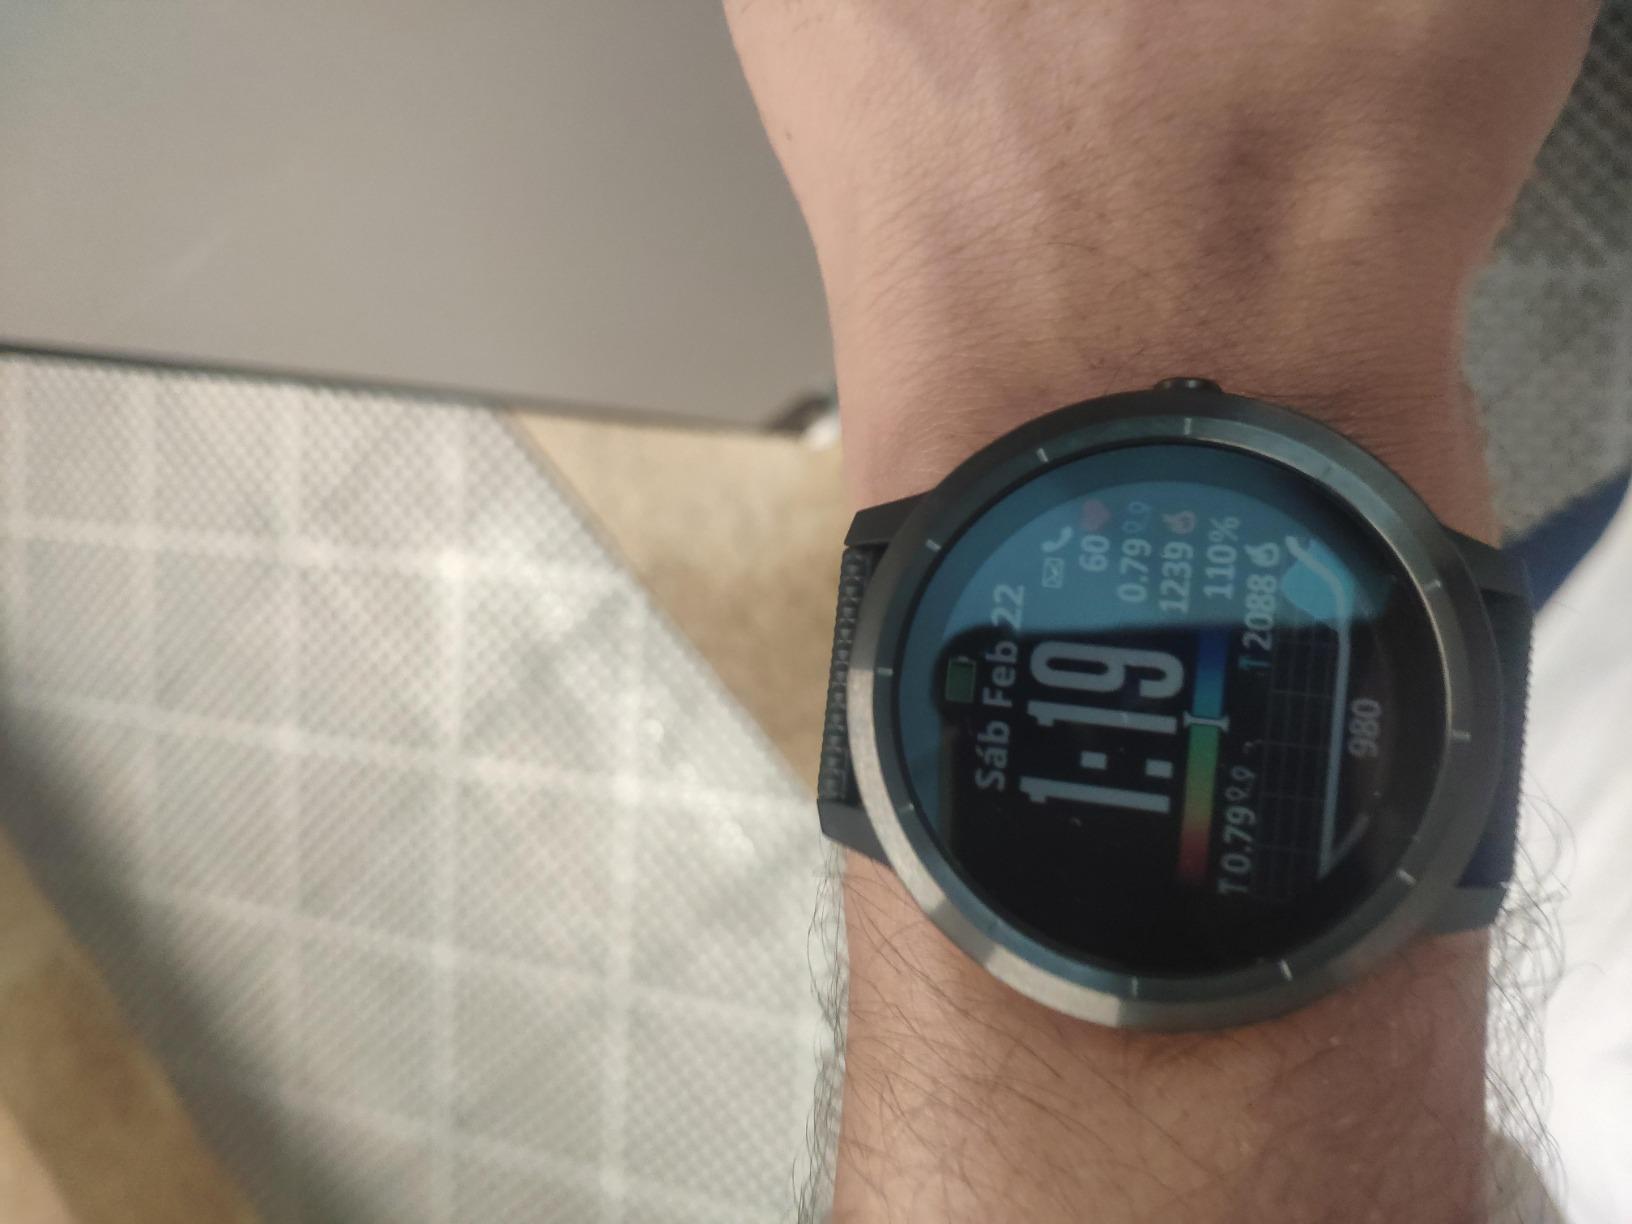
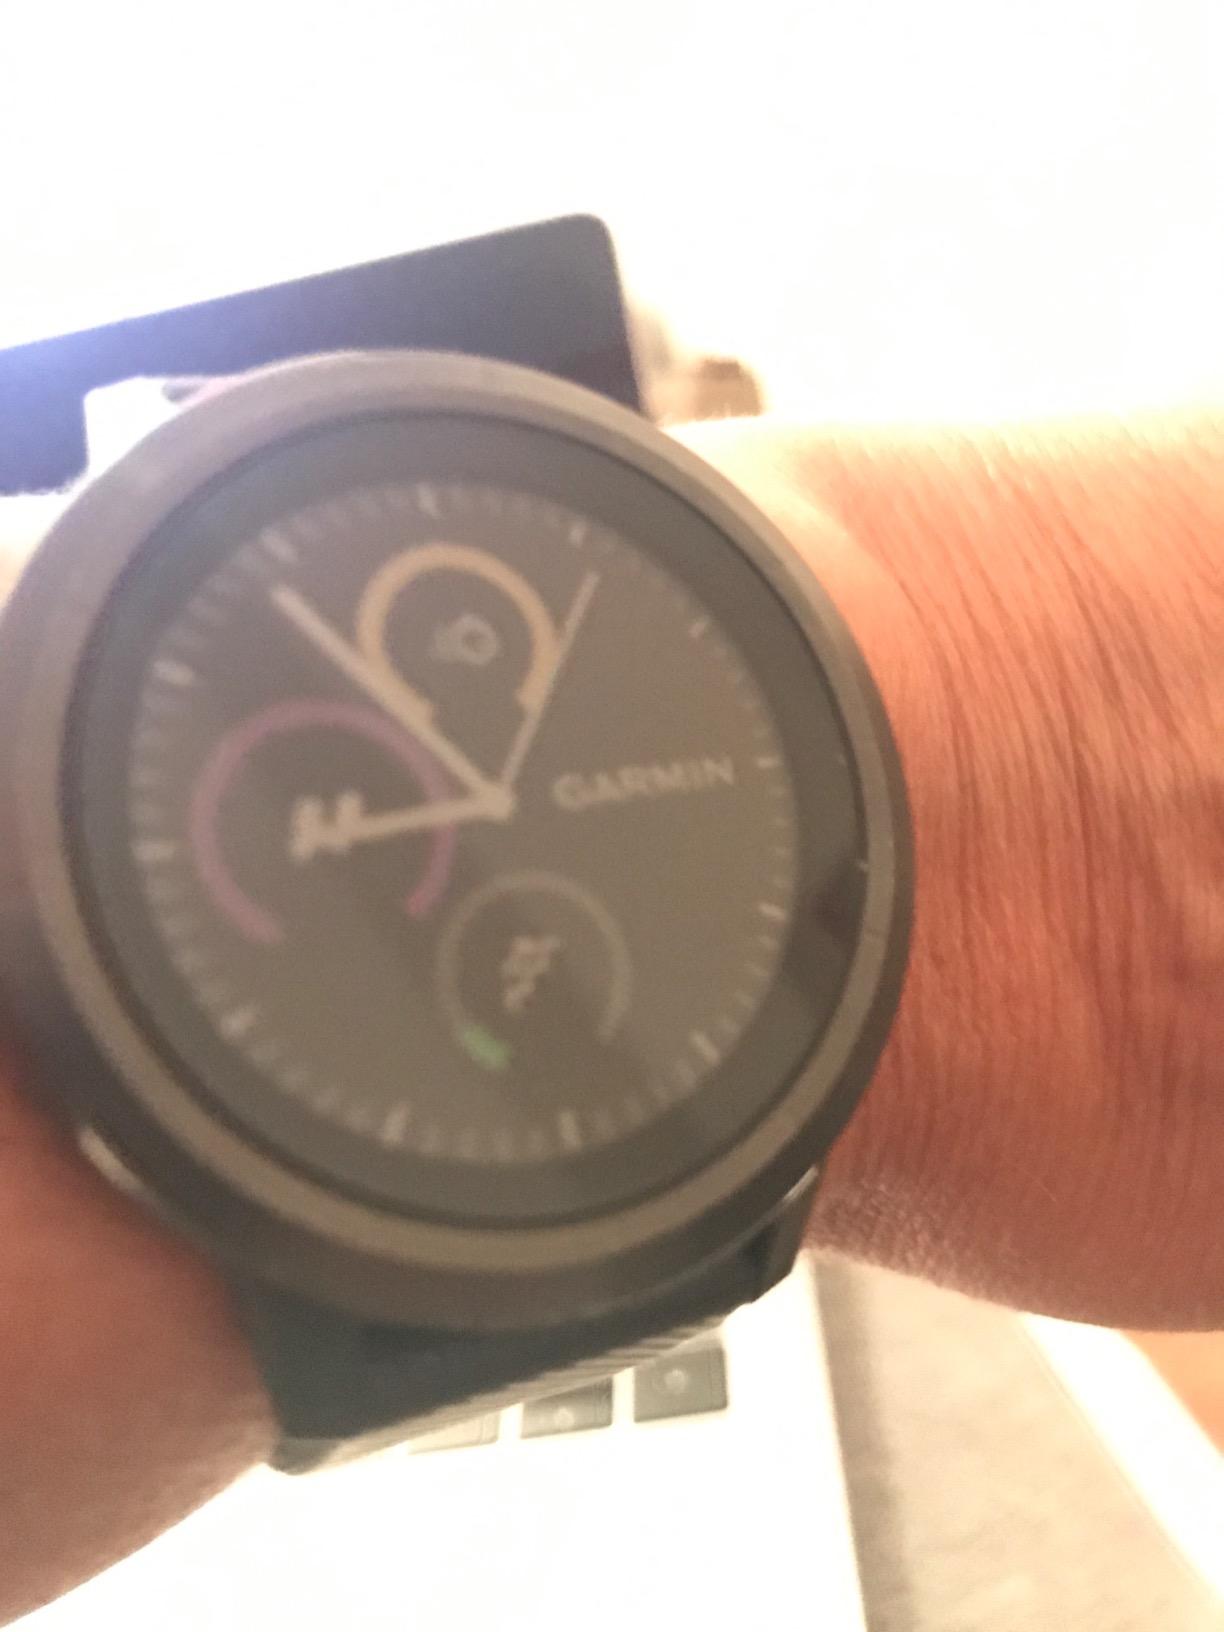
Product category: smartwatch
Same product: yes